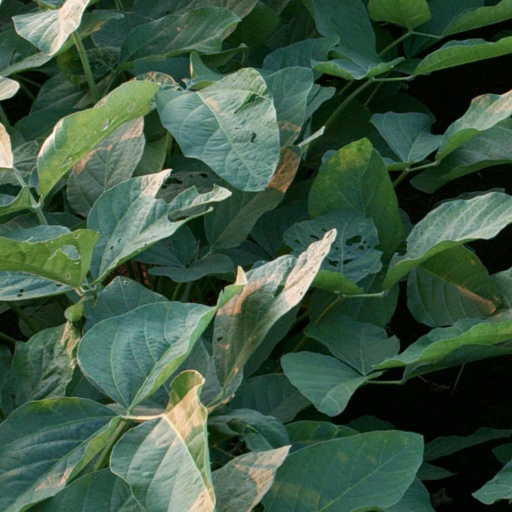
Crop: soybean